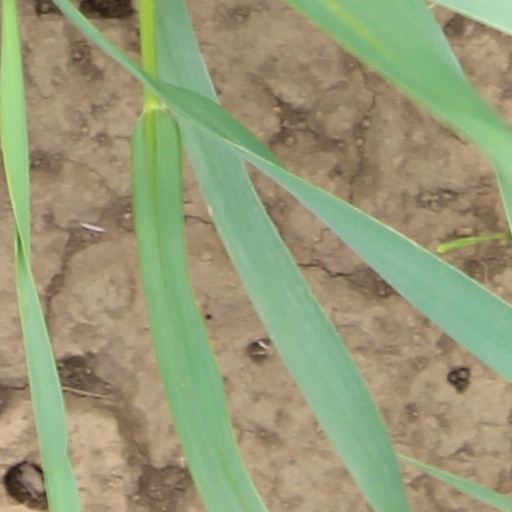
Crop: wheat